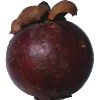
Label: Mangostan 1